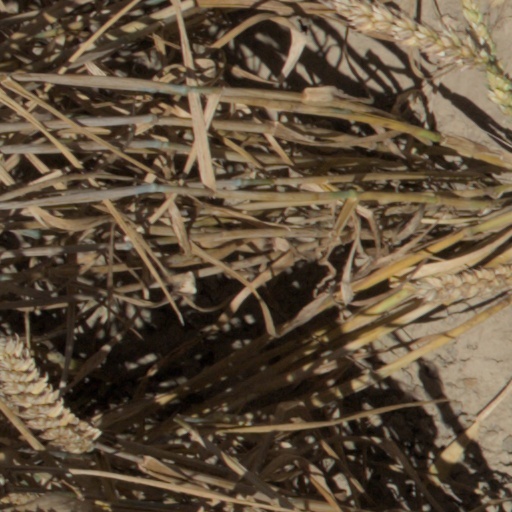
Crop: wheat